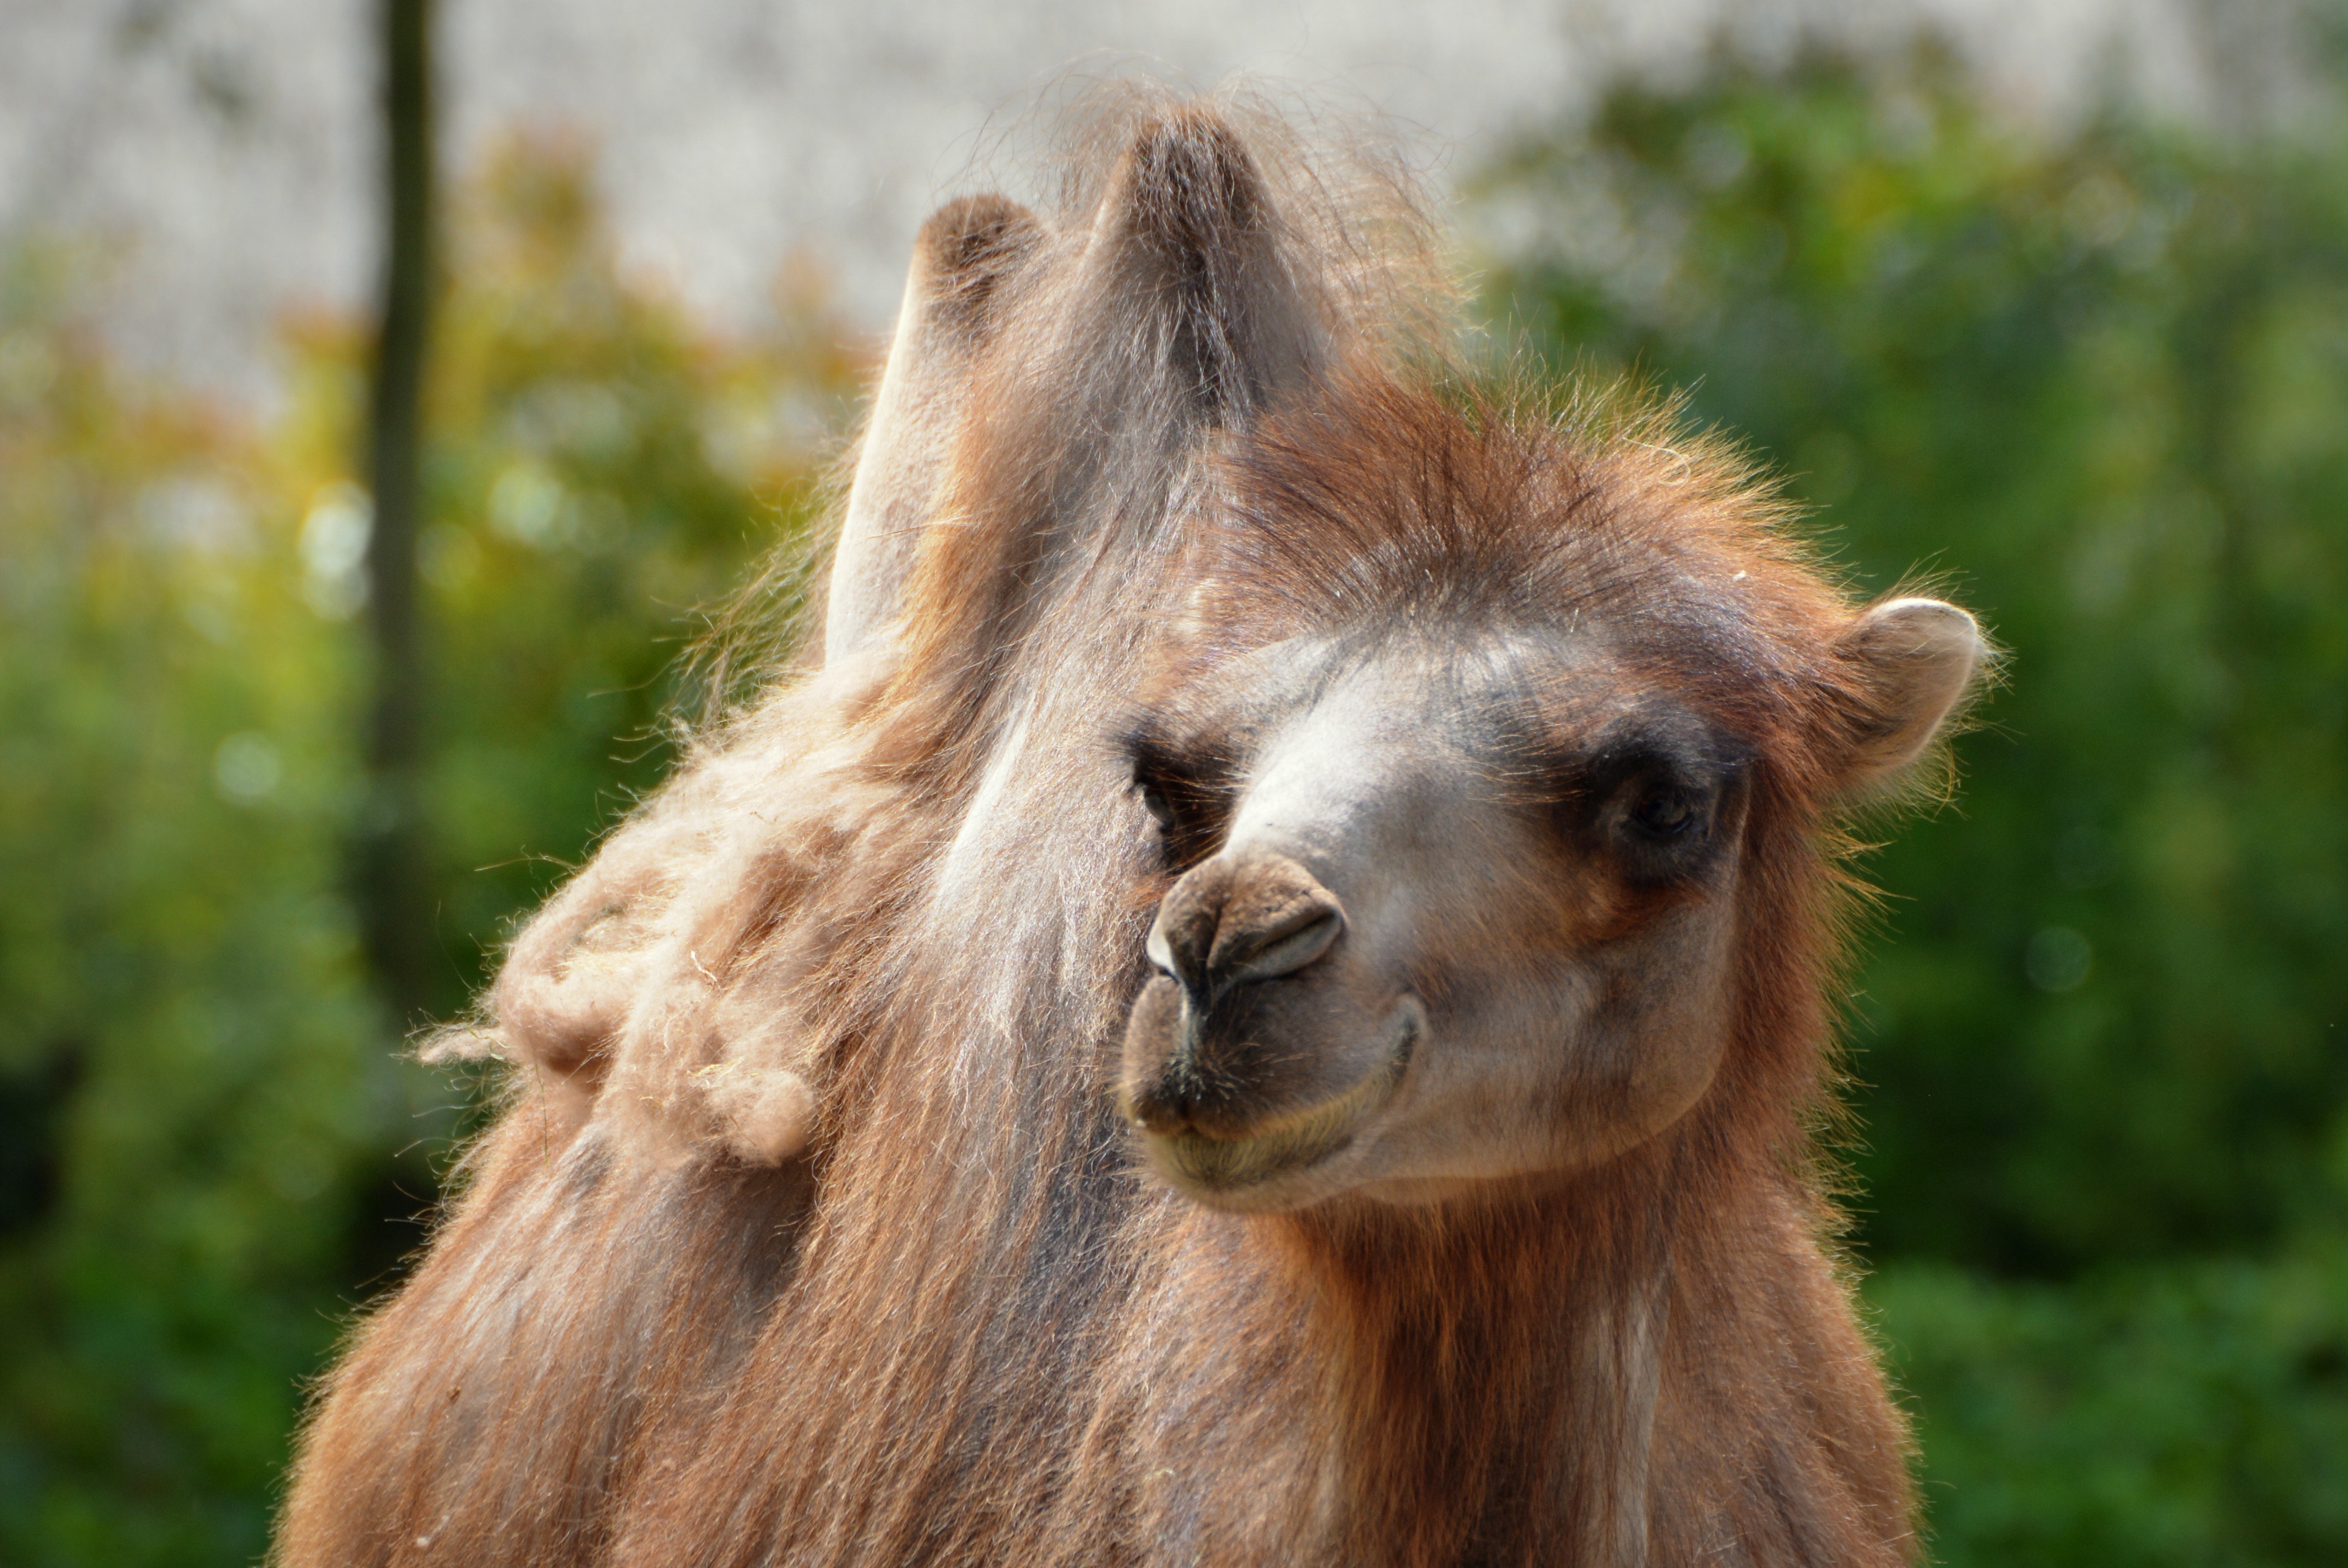
nature, animal, wildlife, zoo, camel, mammal, mane, fauna, vertebrate, safari, humps, vetbulten, camel like mammal